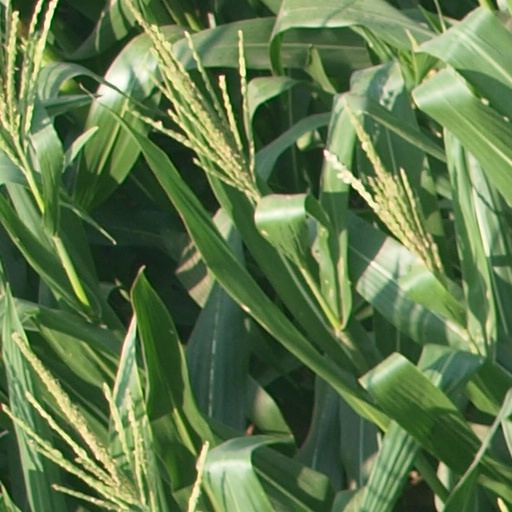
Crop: maize; corn